Audrey Tautou

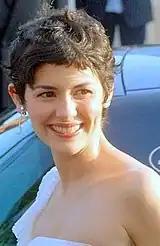
Tautou at the 2006 Cannes Film Festival.

In 2004, Tautou starred in "A Very Long Engagement", a romantic war film co-written and directed by Jean-Pierre Jeunet. It is a fictional tale about a young woman's desperate search for her fiancé who might have been killed in the Battle of the Somme during World War I. It was based on the 1991 novel of the same name by Sebastien Japrisot. In June, Tautou was invited to join the Academy of Motion Picture Arts and Sciences (AMPAS).